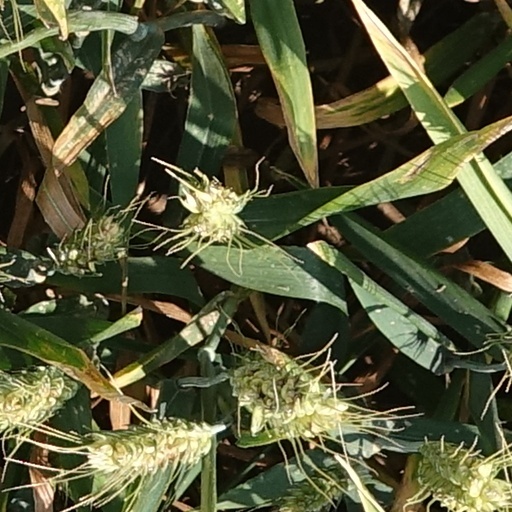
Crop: wheat